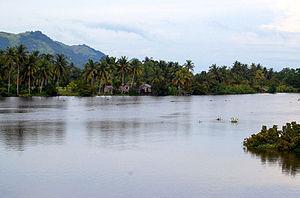
Le Rio Grande de Mindanao est un fleuve de l'île de Mindanao aux Philippines. Il draine un bassin de 23169 kilomètres carrés, soit le second plus grand du pays, et le plus grand de Mindanao.